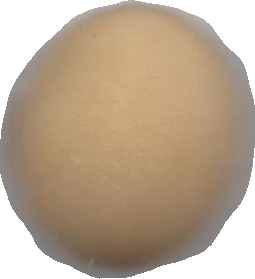
Variety: Dega